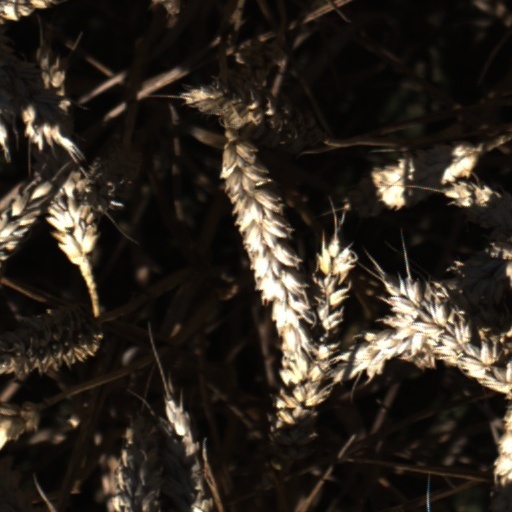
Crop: wheat